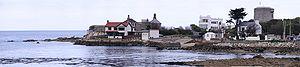
Dún Laoghaire [d̪ˠuːn̪ˠ ˈɫeːrʲə] est une ville portuaire située dans l’agglomération dublinoise à 12 kilomètres du centre-ville. C’est le centre administratif du Comté de Dun Laoghaire-Rathdown.